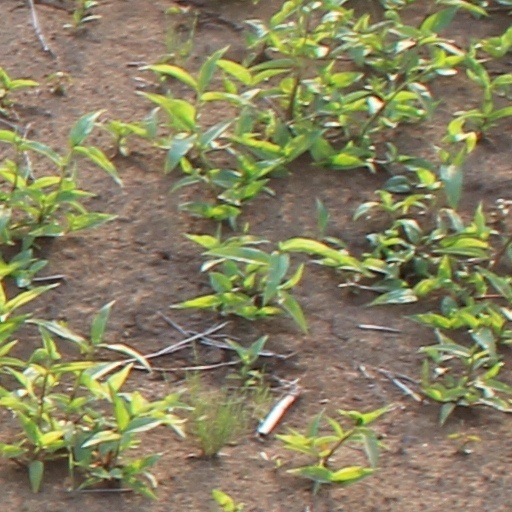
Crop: wheat